Miami Maid

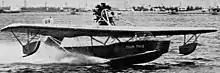
Miami 200 Maid in early tests

The Miami Maid was an all-wood flying boat with a cantilever parasol wing. It made use of existing components: the wing was a Fokker design and the hull that of a Curtiss F flying boat. In plan the wing was tetragonal out to rounded tips and swept only on the trailing edge. It was built from mahogany and spruce, with box spars and fabric-covering, and was held over the fuselage by pairs of inverted-V cabane struts between the upper fuselage longerons and the forward and aft wing spars, the latter outward-leaning. Narrow chord ailerons filled about half the span.